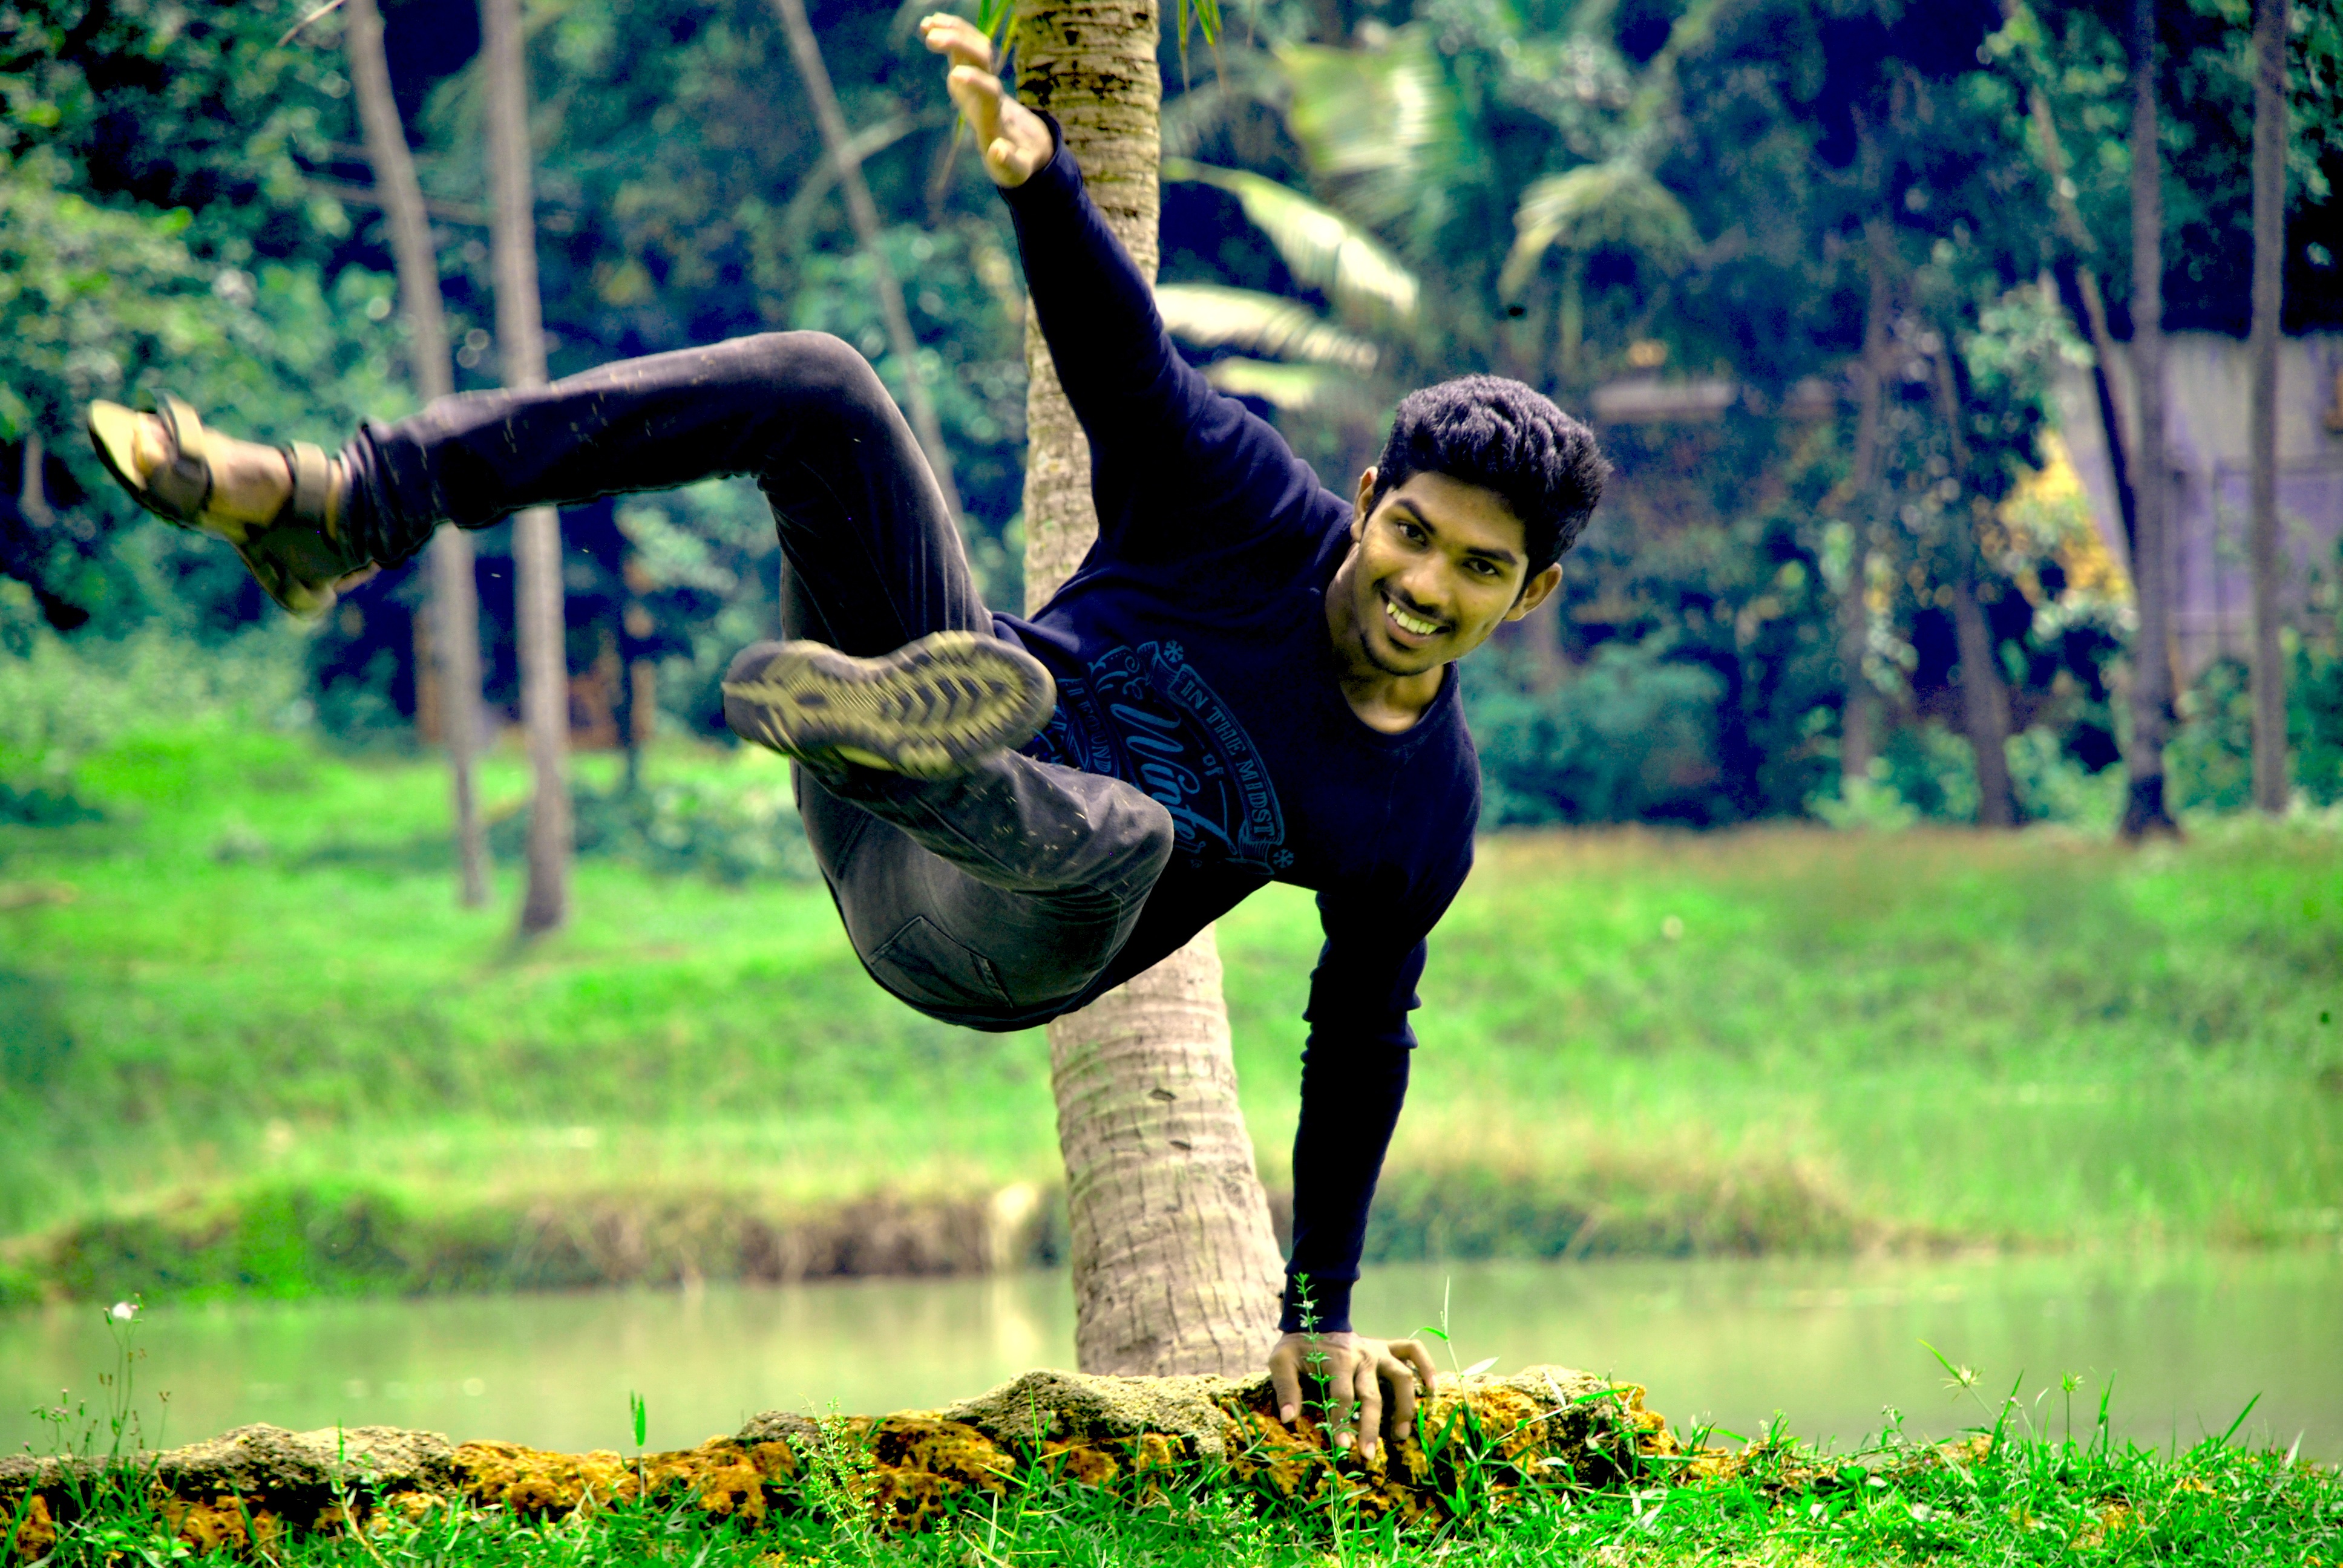
tree, lawn, photography, green, physical fitness